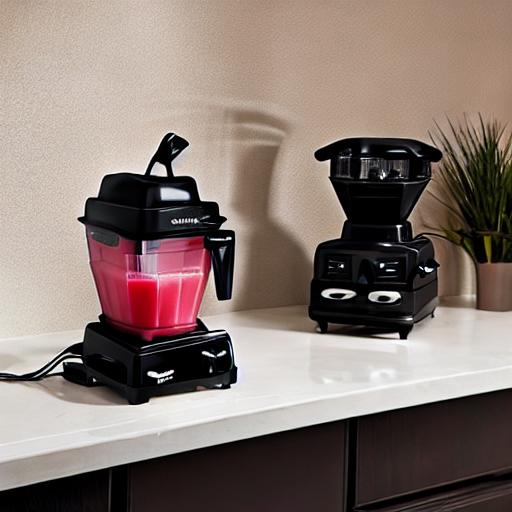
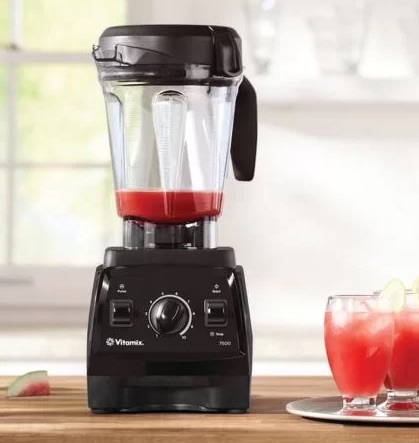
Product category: items_blender
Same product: no